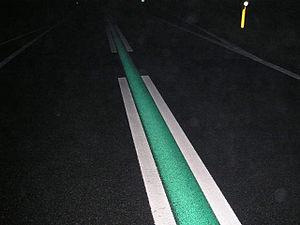
Une voie rapide ou voie express est en Europe une route réservée à la circulation des véhicules motorisés et dont les croisements sont réduits, supprimés ou aménagés afin d'éviter les arrêts de circulation, mais qui n'atteignent pas les caractéristiques des autoroutes auxquelles elles peuvent ressembler. La définition exacte de la route expresse peut sensiblement varier selon les conventions internationales.